Terry Scott Taylor

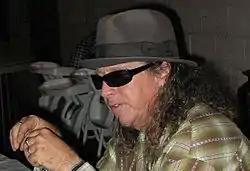
Taylor in 2007

Terry Scott Taylor (born May 24, 1950) is an American songwriter, record producer, musician, and a founding member of the bands Daniel Amos and The Swirling Eddies (credited as Camarillo Eddy). He is also a member of the roots and alternative music group Lost Dogs.